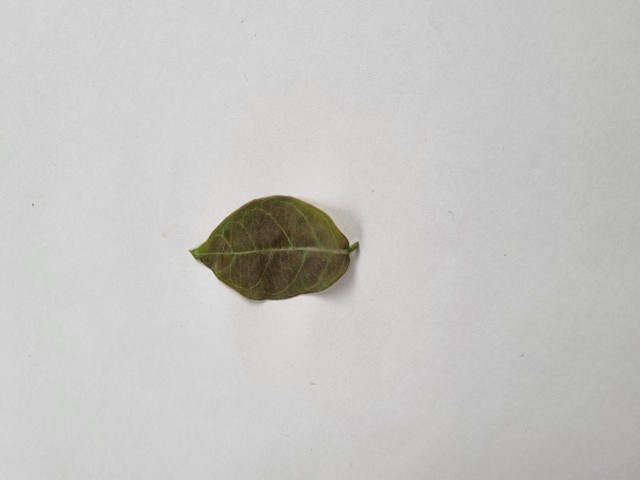
Plant: anantamul